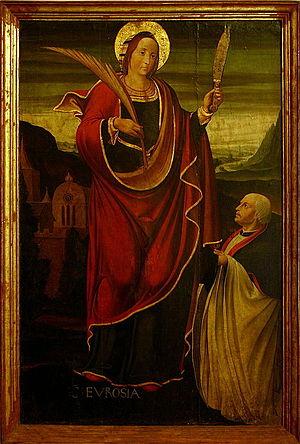
Orosia de Jaca, ou Orosie ou Oroise ou Euroise en français, est une sainte chrétienne, patronne de la Jacetania et de l'Alto Gállego.